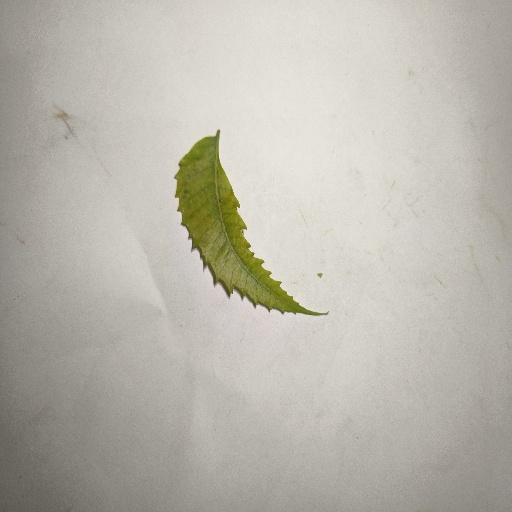
Species: Neem
Leaf condition: Yellow Leaf